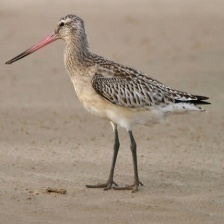
Species: BAR-TAILED GODWIT
Scientific name: LIMOSA LAPPONICA